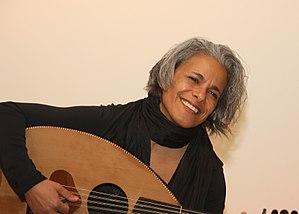
Kamilya Jubran est une musicienne palestinienne née en 1962.